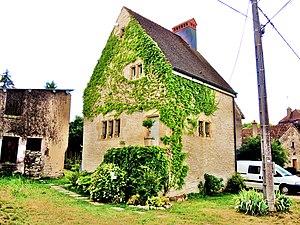
Maison ancienne.
Oricourt est une commune française située dans le département de la Haute-Saône, en région Bourgogne-Franche-Comté.